Moscow Victory Day Parade

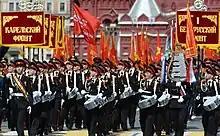
The cadets of the Moscow Military Music College leading the platinum jubilee parade in 2015.

The Moscow Victory Day Parade is an annual military parade of the Russian Armed Forces on Moscow's Red Square on 9 May during the Victory Day celebrations. The most important parade of those being held on 9 May is the one held on Moscow's Red Square, with the President of Russia as the guest of honor and keynote speaker in virtue of his constitutional mandate as Supreme Commander of the Russian Armed Forces. The parade is a commemoration of the capitulation of Nazi Germany to the Red Army, marking the end of the Eastern Front of World War II, known in Russia as the Great Patriotic War.